Languedoc-Roussillon wine

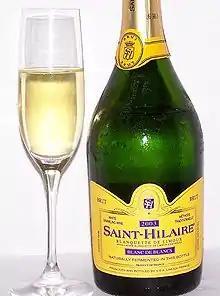
A Blanquette de Limoux from the Languedoc

The crémant produced in the Languedoc is made according to the "Méthode Traditionnelle" – formerly known as méthode champenoise – the same method used to produce Champagne. Méthode Traditionnelle includes a second fermentation in the bottle to encapture the carbon dioxide produced by the yeast. Languedoc crémant is produced in the small villages around the town of Limoux. The wines are normally composed of 70% Mauzac and a 30% combination of Chardonnay and Chenin blanc. AOC regulations require a year of aging on the lees. The Blanquette de Limoux, when labelled "méthode ancestrale", is composed entirely of Mauzac, undergoes only one fermentation, and is aged approximately three months less on the lees before the bottling, the actual date being determined by the moon's cycle.